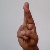
The image shows a hand gesture representing the letter 'R' in Indian Sign Language.